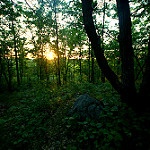
Scene: Outdoor